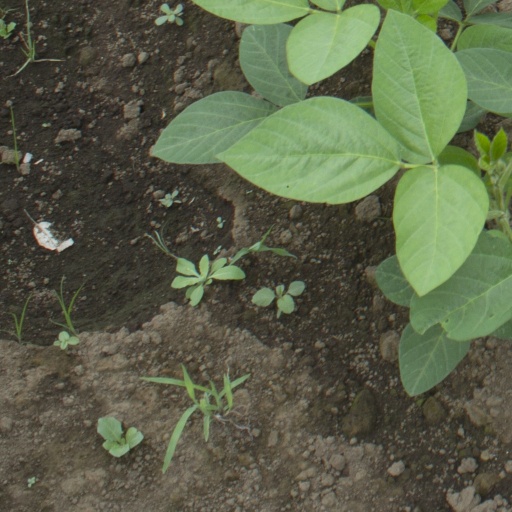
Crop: soybean